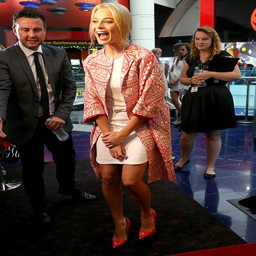
actor , star of crime fiction film , at its premiere .